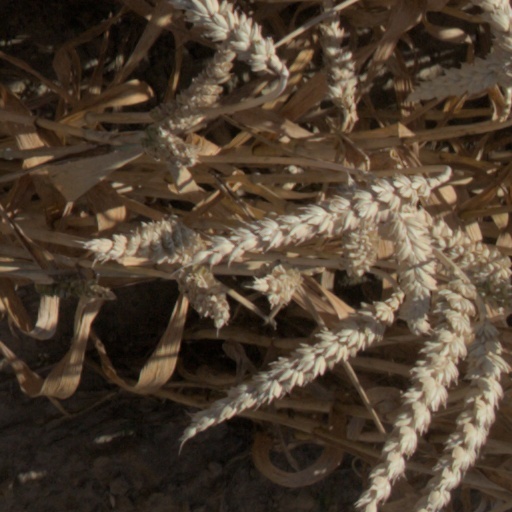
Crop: wheat